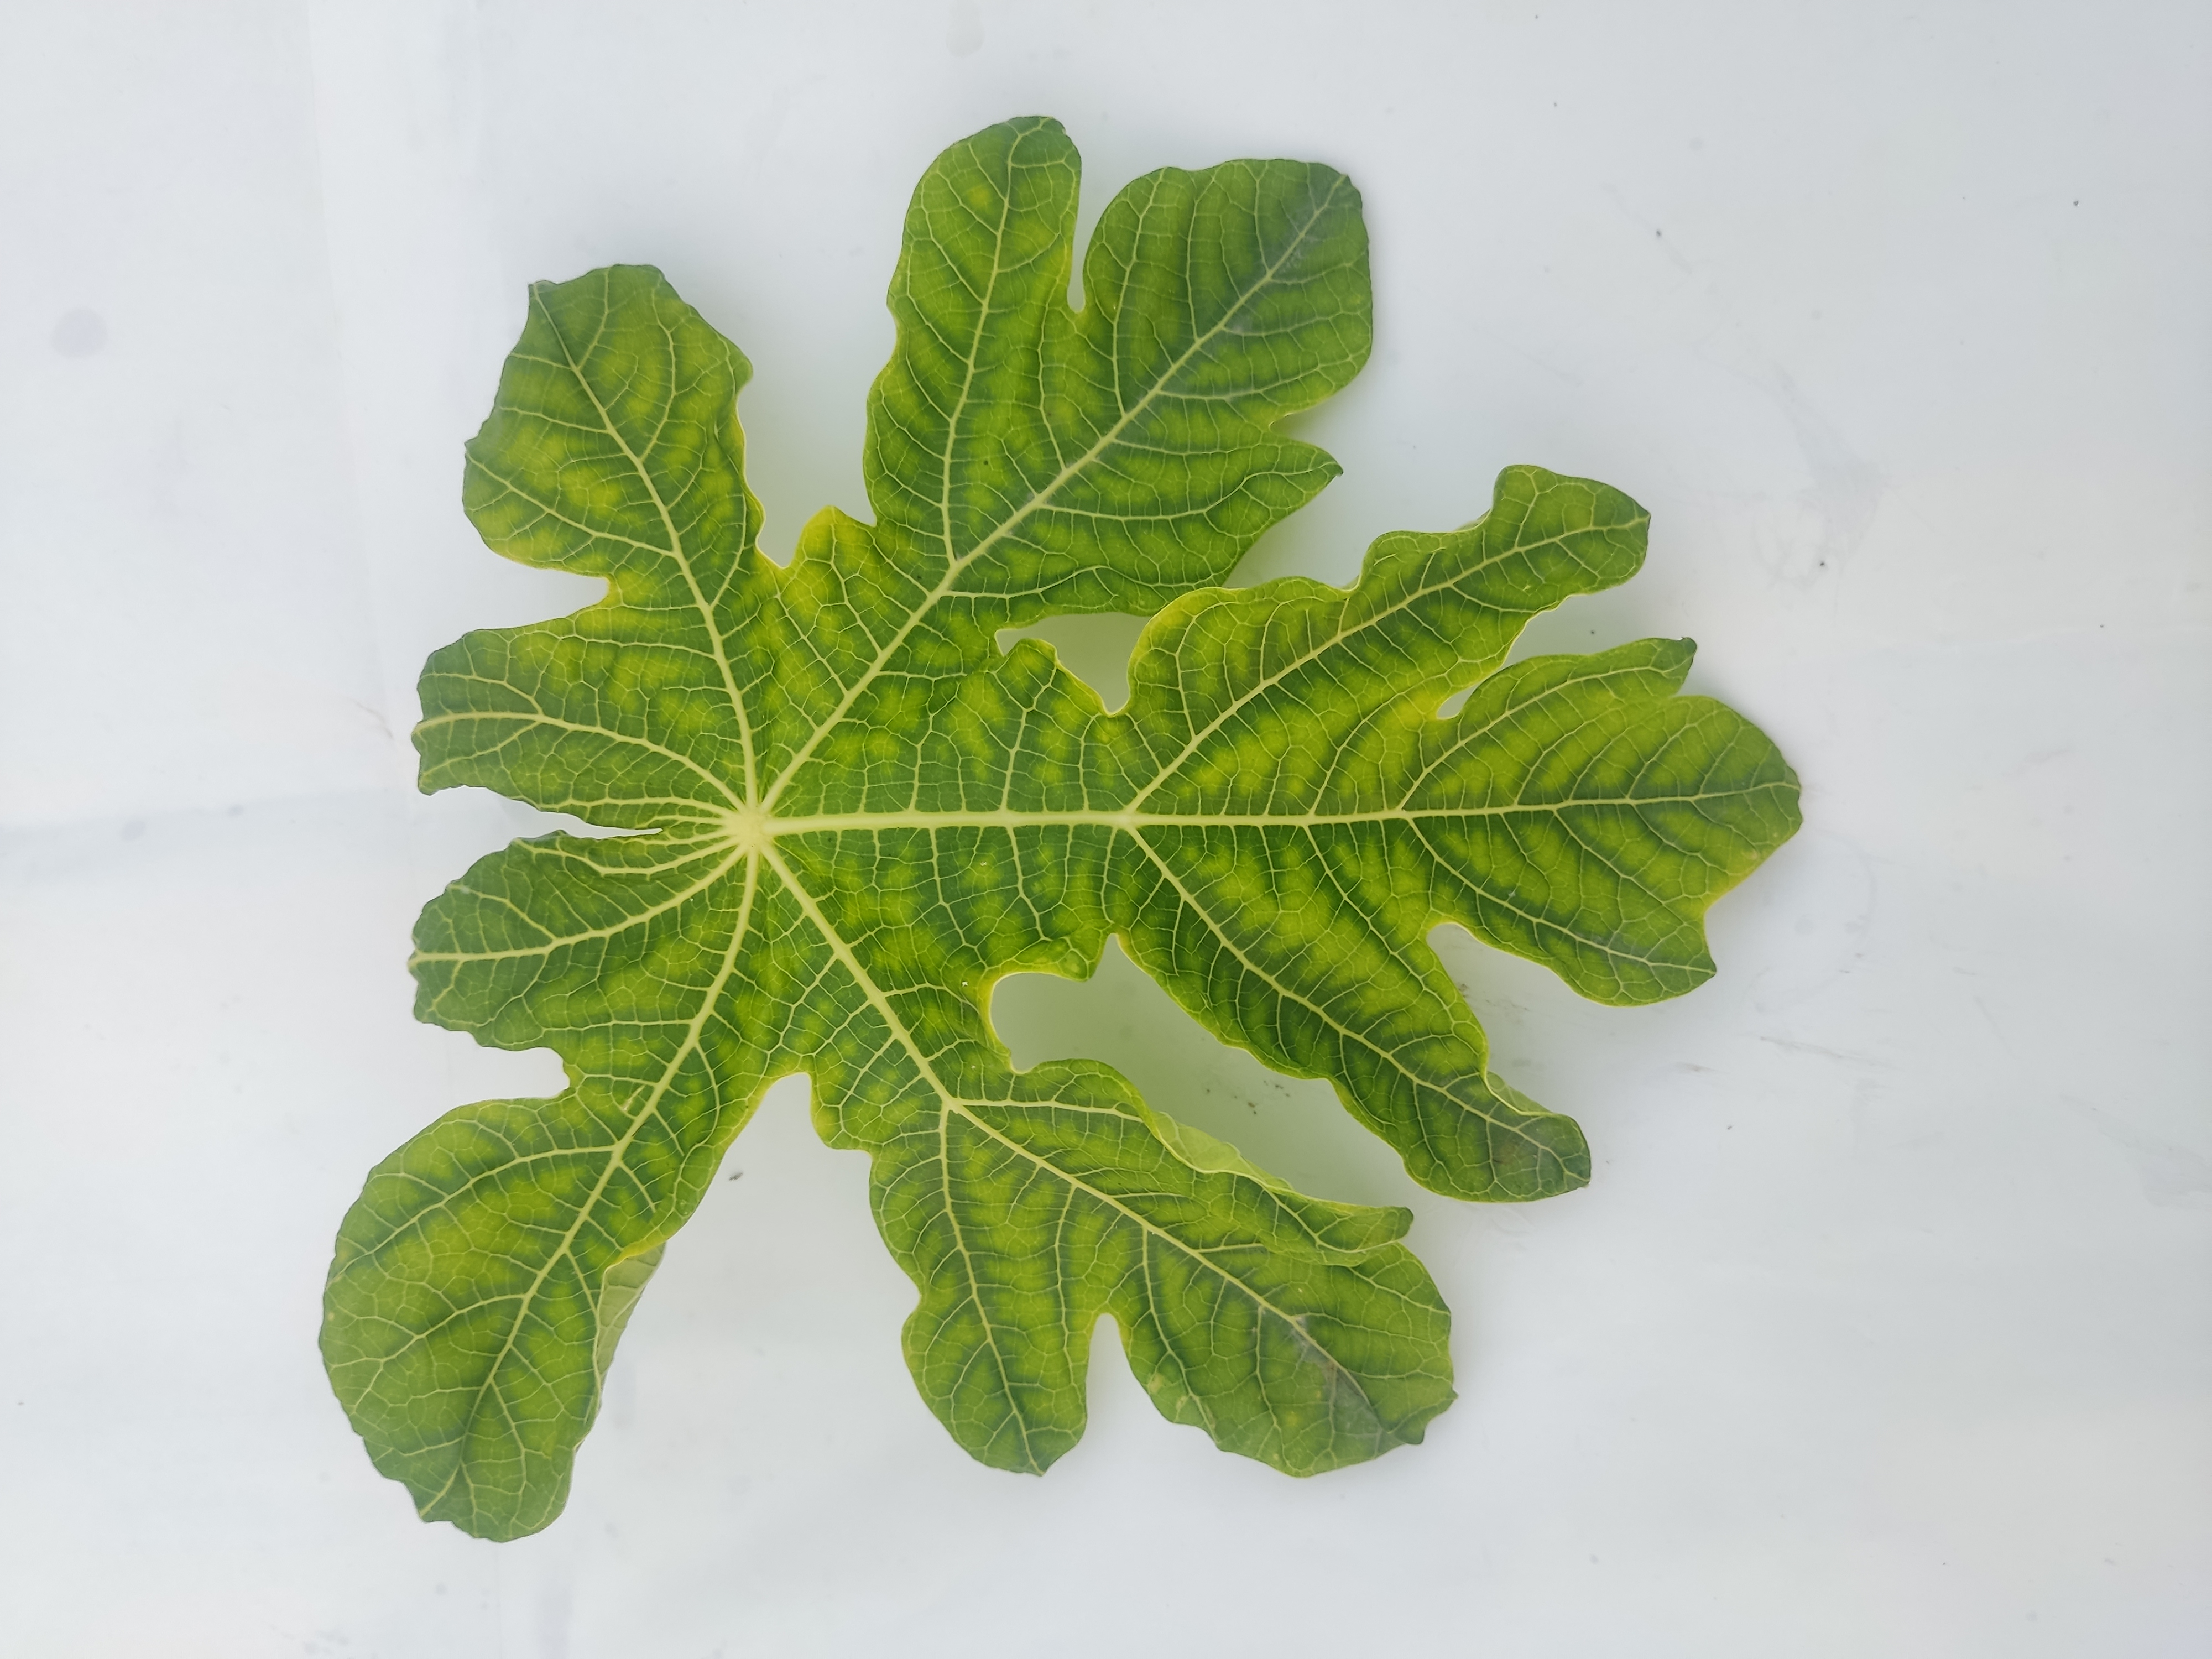
Label: Leaf Curl